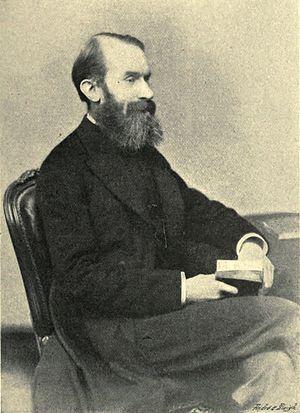
Thomas Kelly Cheyne est un exégète anglais.